Sea of Japan

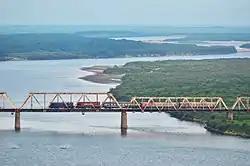
The Tumen River flows into the Sea of Japan. The last 17 km of the river form the border between North Korea and Russia. This picture is of the Korea Russia Friendship Bridge that crosses the Tumen River.

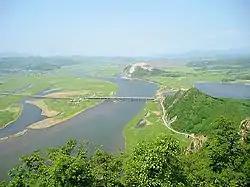
The mouth of Partizanskaya River near Nakhodka. View from .

The sea currents circulate in the counterclockwise direction. The Kuroshio (Japan Current), the Tsushima Current and the East Korea Warm Current bring warmer and more saline water to the north. There they merge into the Tsugaru Current and flow into the Pacific Ocean through the Tsugaru Strait. They also feed the Sōya Current and exit through the La Perouse Strait to the Sea of Okhotsk. The returning branch is composed of the Liman, North Korea and Central (or Mid-) Japan Sea currents which bring fresh and cold water along the Asian coast to the south.